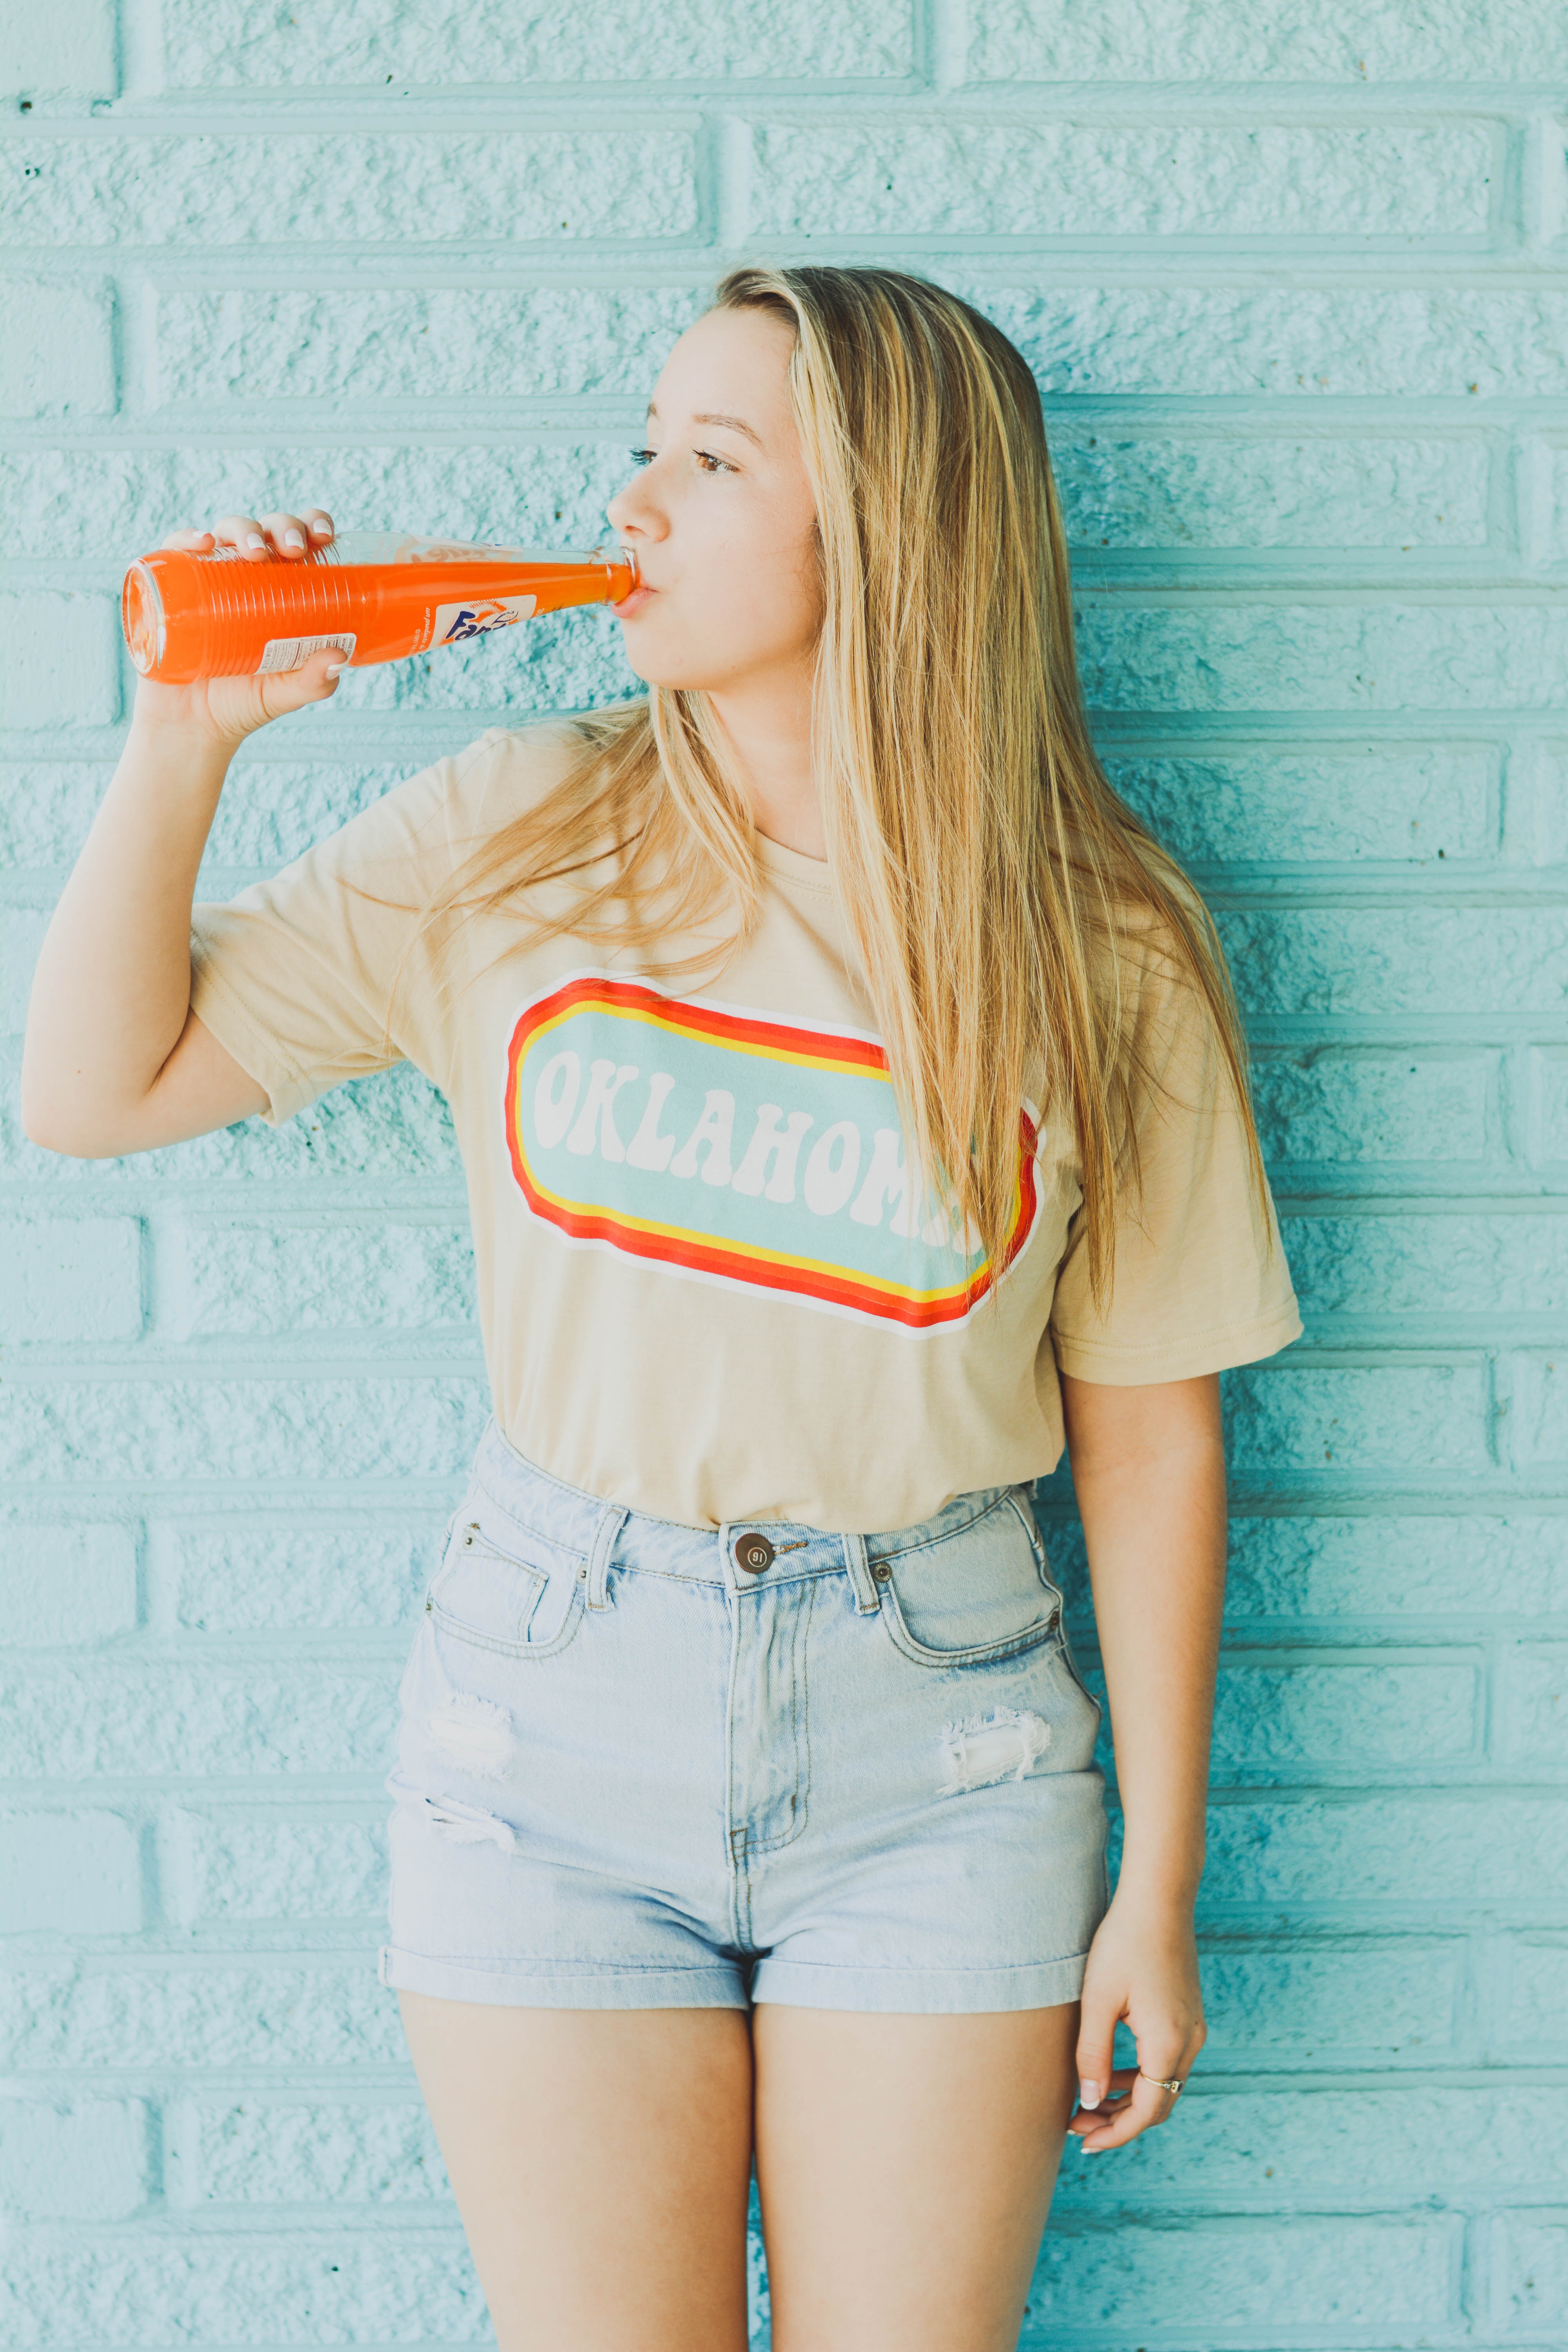
girl, jeans, blue, clothing, shoulder, mouth, long hair, shorts, blond, waist, joint, photo shoot, brown hair, electric blue, human hair color